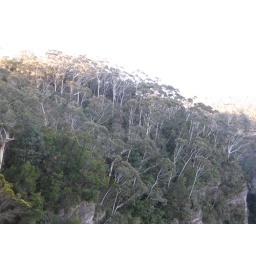
Anarchic Forest in blue mountains area